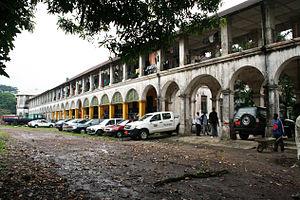
Ancien hôpital général de Douala, Cameroun.
Bonanjo est un quartier administratif et résidentiel de la commune d'arrondissement de Douala I, subdivision de la ville de Douala.
L'ancien hôpital général de Douala est un bâtiment de cette ville conçu par l'architecte Henri Drees et construit en 1896.